Umuaka

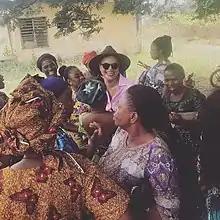

A former chairman of Njaba Local Government Council Imo State and a high-profile community leader and cultural revivalist, Hon Chief Ben Durugbor has concluded plans to establish an institution to preserve the cultural heritage of Umuaka, especially the Oghu cultural festival. Chief Durugbor who is the village head of Umuojukwu Ugbele and an Oghu Elder (Onye Isi Oghu) in Ugbele Akah.